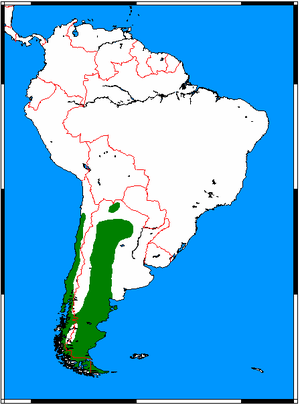
Lycalopex est un genre de canidés dont on rencontre les espèces en Amérique du Sud. Le genre Lycalopex est plus étroitement apparenté au chien qu'aux « vrais » renards. L'espèce la plus commune est sans aucun doute Lycalopex griseus, le renard gris d'Argentine à grandes oreilles. Ces renards sont chassés en Argentine pour leur fourrure, et également du fait de leur réputation de « tueurs d'agneaux », réputation largement exagérée.
Le Renard gris d'Argentine est un petit canidé d'Amérique du Sud connu également sous le nom de Renard de Patagonie. C'est une espèce de Lycalopex, genre regroupant les renards d'Amérique du Sud.